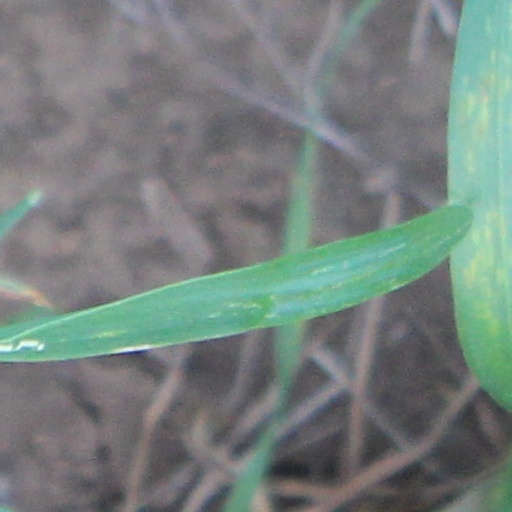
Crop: wheat